Grands-pères

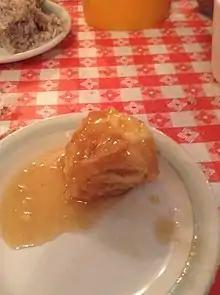
Grand-père au sirop d'érable.

Grand-pères, grand-pères au sirop d'érable or grand-pères dans le sirop d'érable is a traditional pastry in Québécois and Acadian cuisine. The term pépère is also used to describe this dish in some regions of Quebec like Beauce. This pastry is commonly served during "le temps des sucres" in sugar shacks.